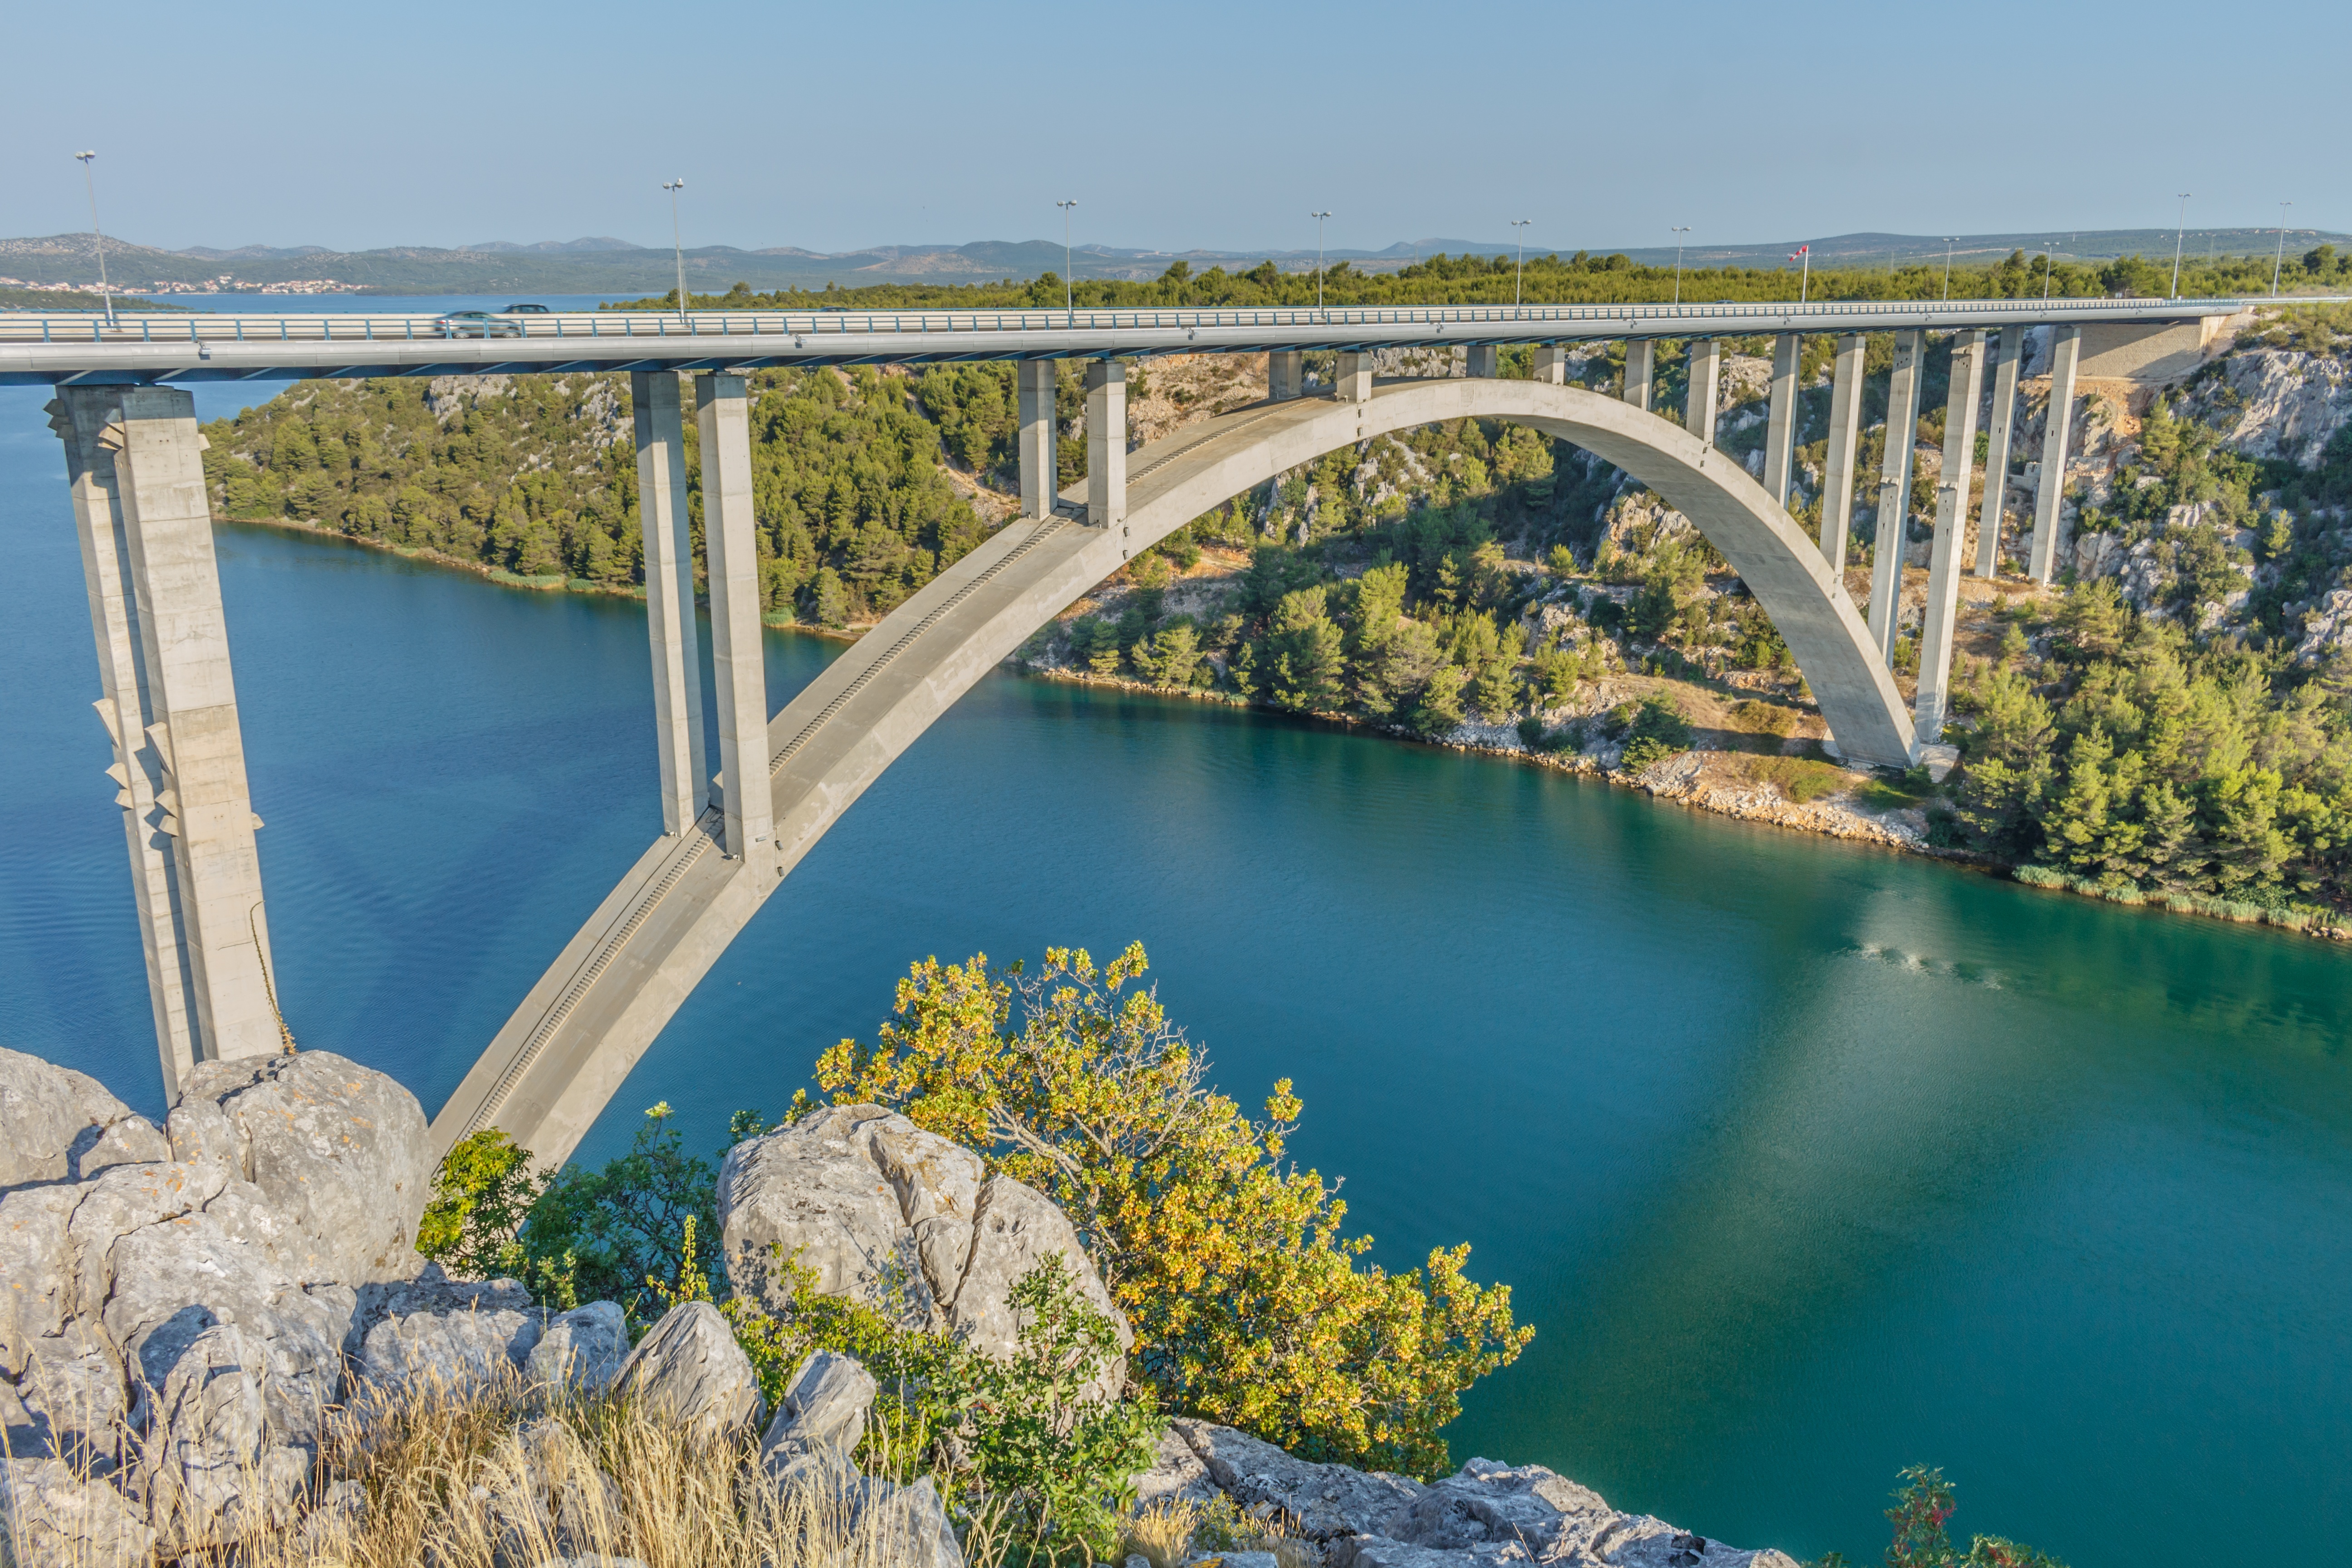
water, bridge, lake, river, reservoir, arch bridge, nonbuilding structure